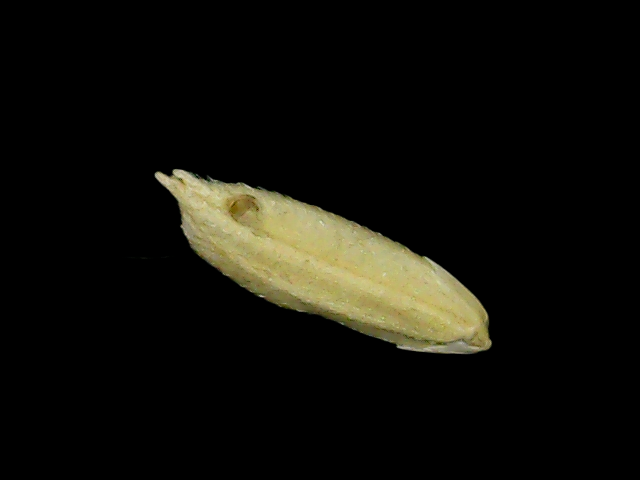
Rice variety: Bd49